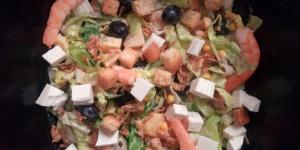
ensalada de langostinos y naranja